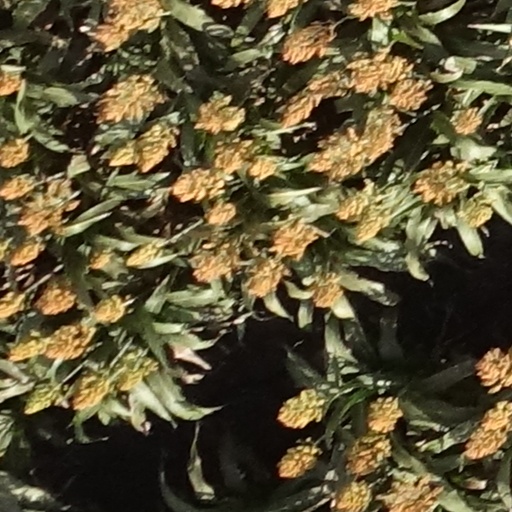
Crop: sorghum